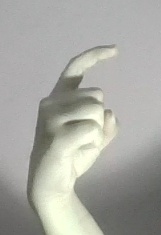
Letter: ra